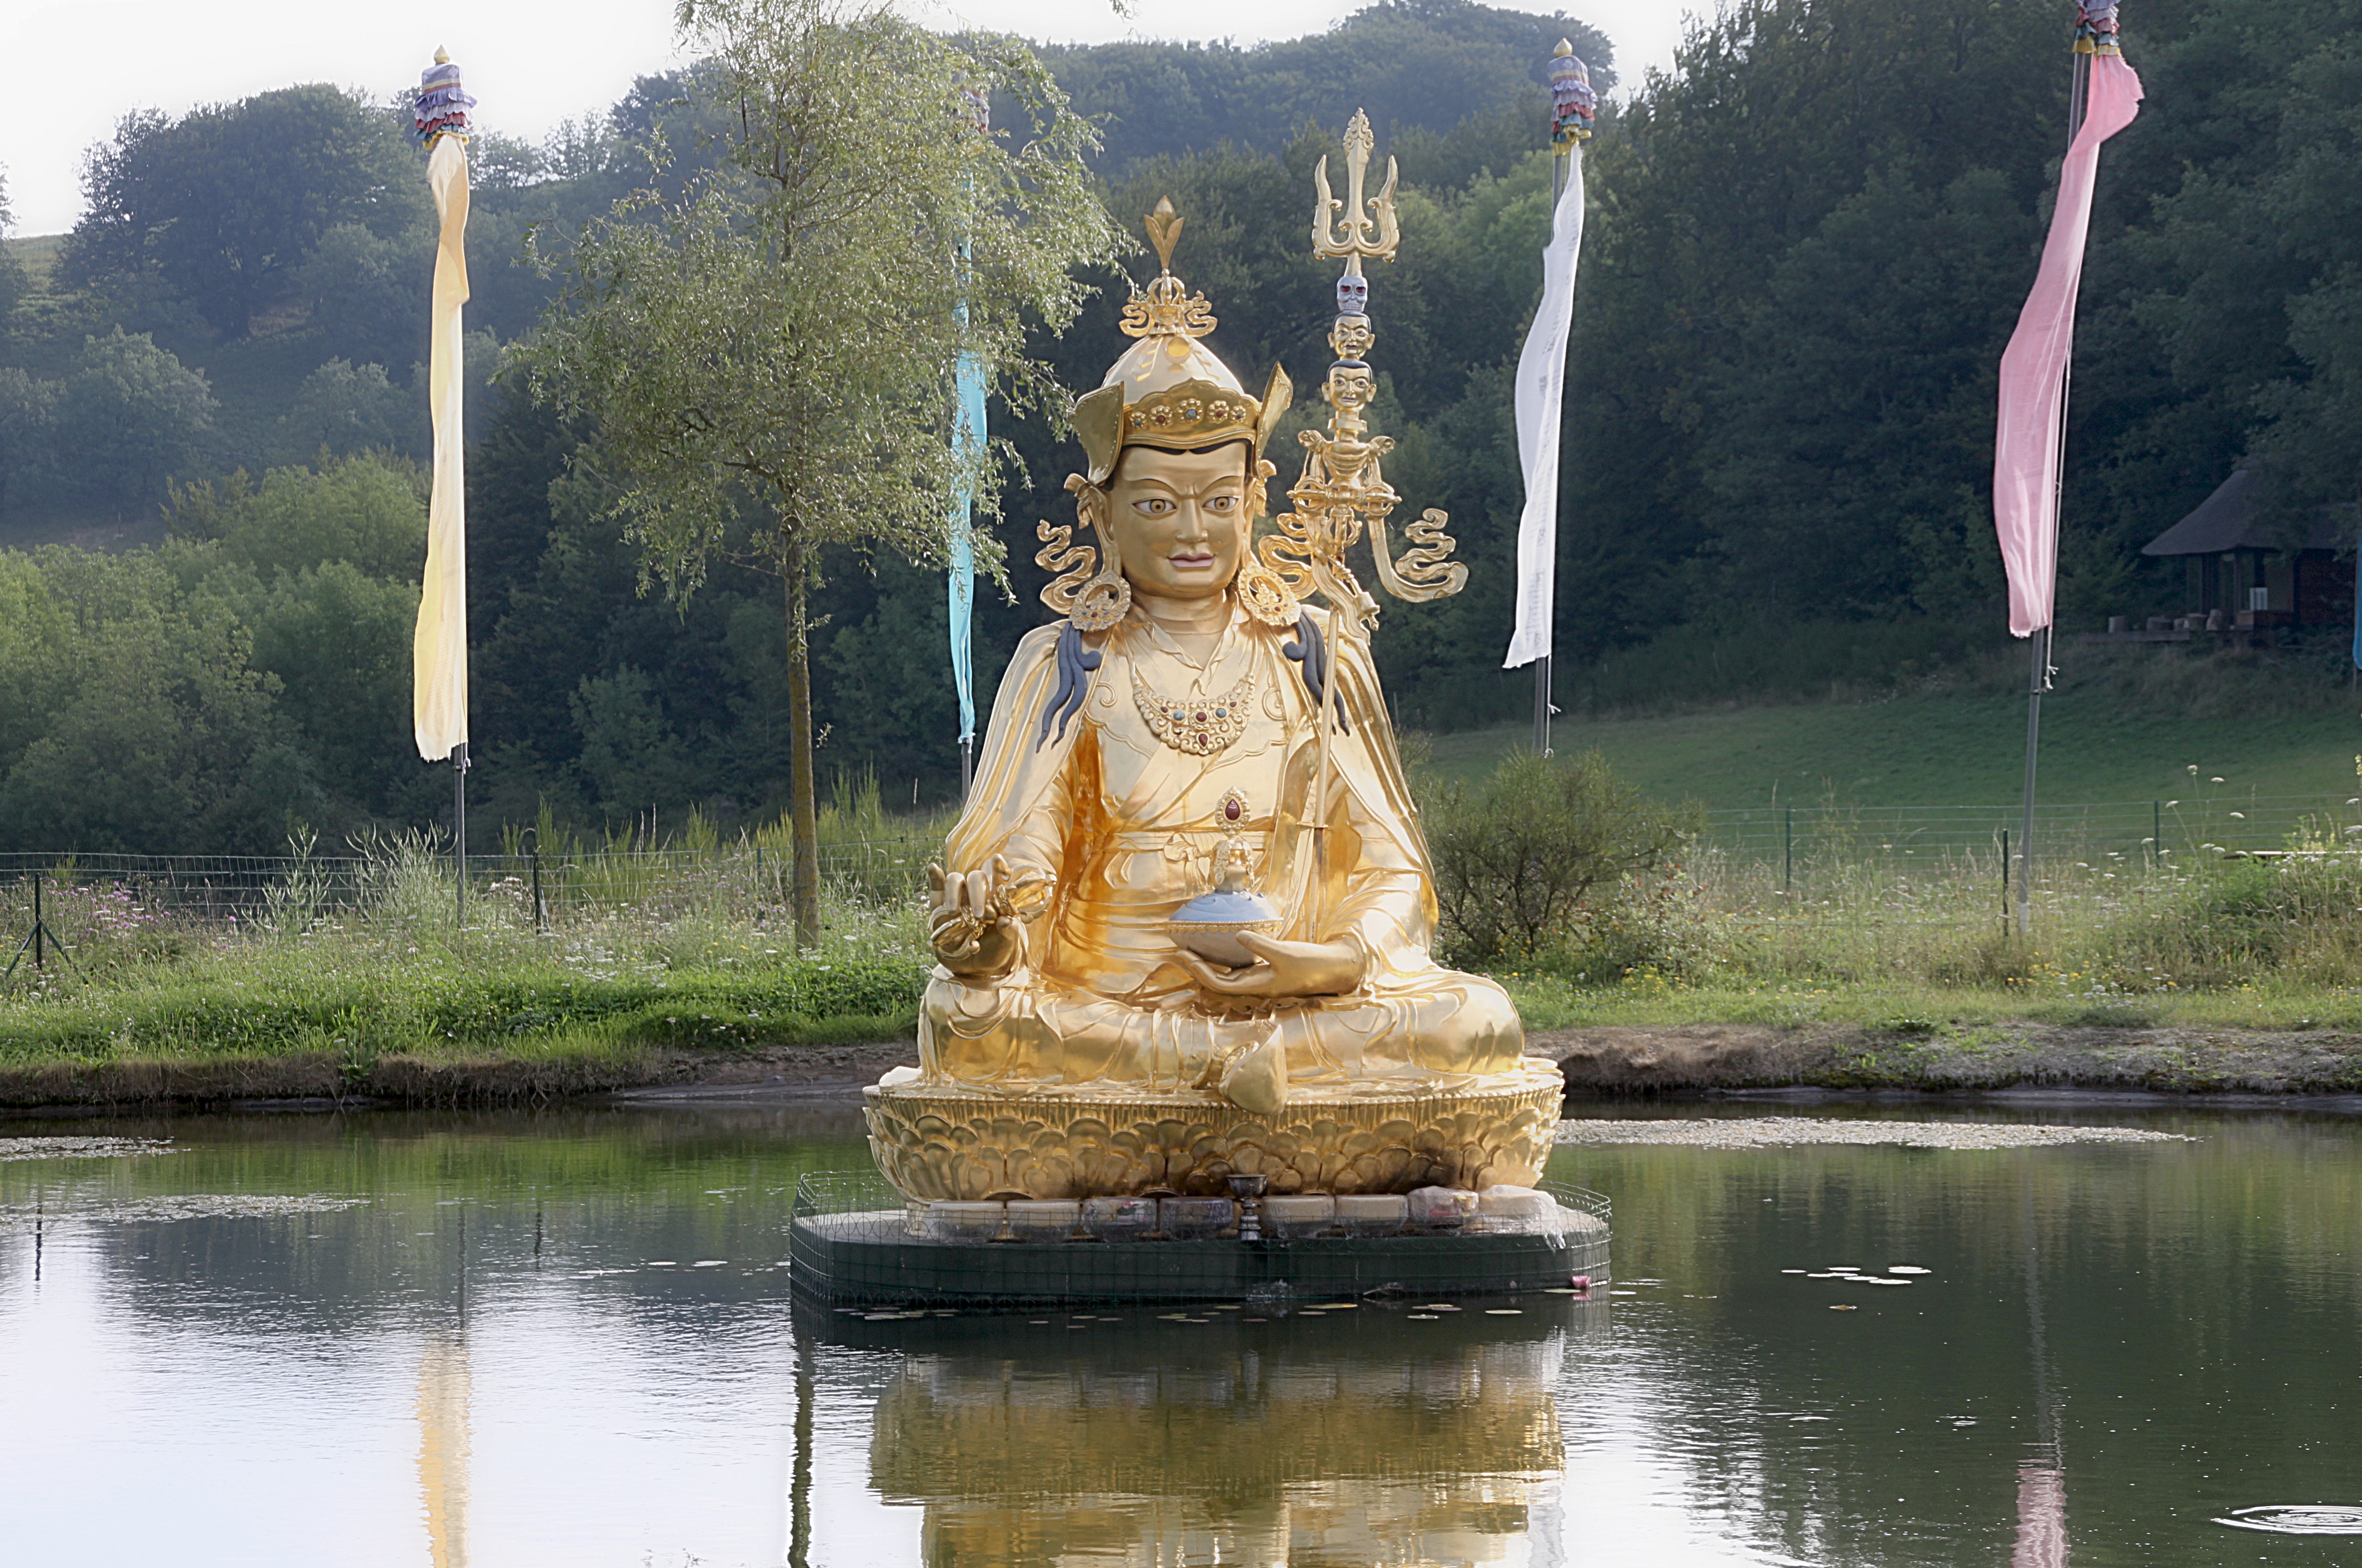
monument, statue, reflection, relax, balance, buddhist, buddhism, zen, sculpture, relaxation, meditation, temple, fountain, buddha, serenity, water feature, tibetan